Compagnie Générale Transatlantique

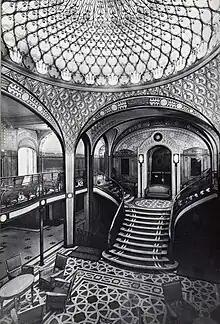
The main staircase aboard

The company's fleet was aging. In 1959, after thirty-two years of service and despite great popularity, the "Île-de-France" was scrapped. The "Liberté" reached its 30th birthday in 1960. For Jean Marie, it was essential to give the company a new ship to proudly wear its flag while ensuring that it carried the number of passengers that previously required two to three ships to carry. This was the birth of the liner which was launched in 1960 in the presence of President Charles De Gaulle, and then put into service in 1962. The ship was intended to be large and fast. However, the company made the mistake of devoting 80% of its capacity to the tourist class while air transport gains 80% of those traveling crossing the Atlantic, and less wealthy passengers quickly preferred air travel.